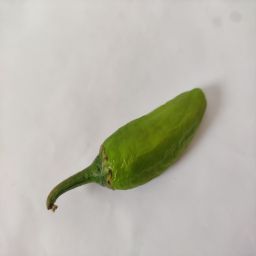
Crop: New Mexico Green Chile
Quality: Unripe